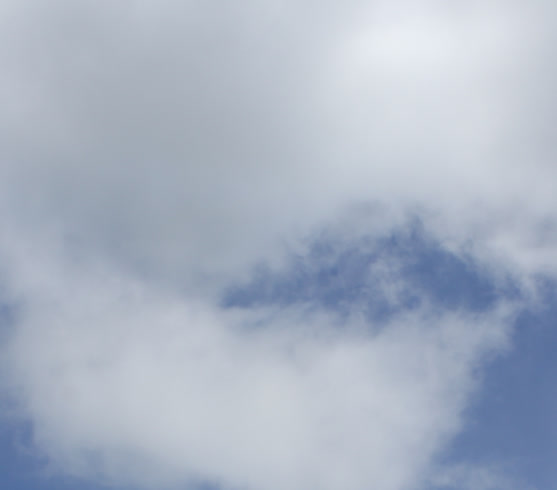
Cloud type: Cumulus